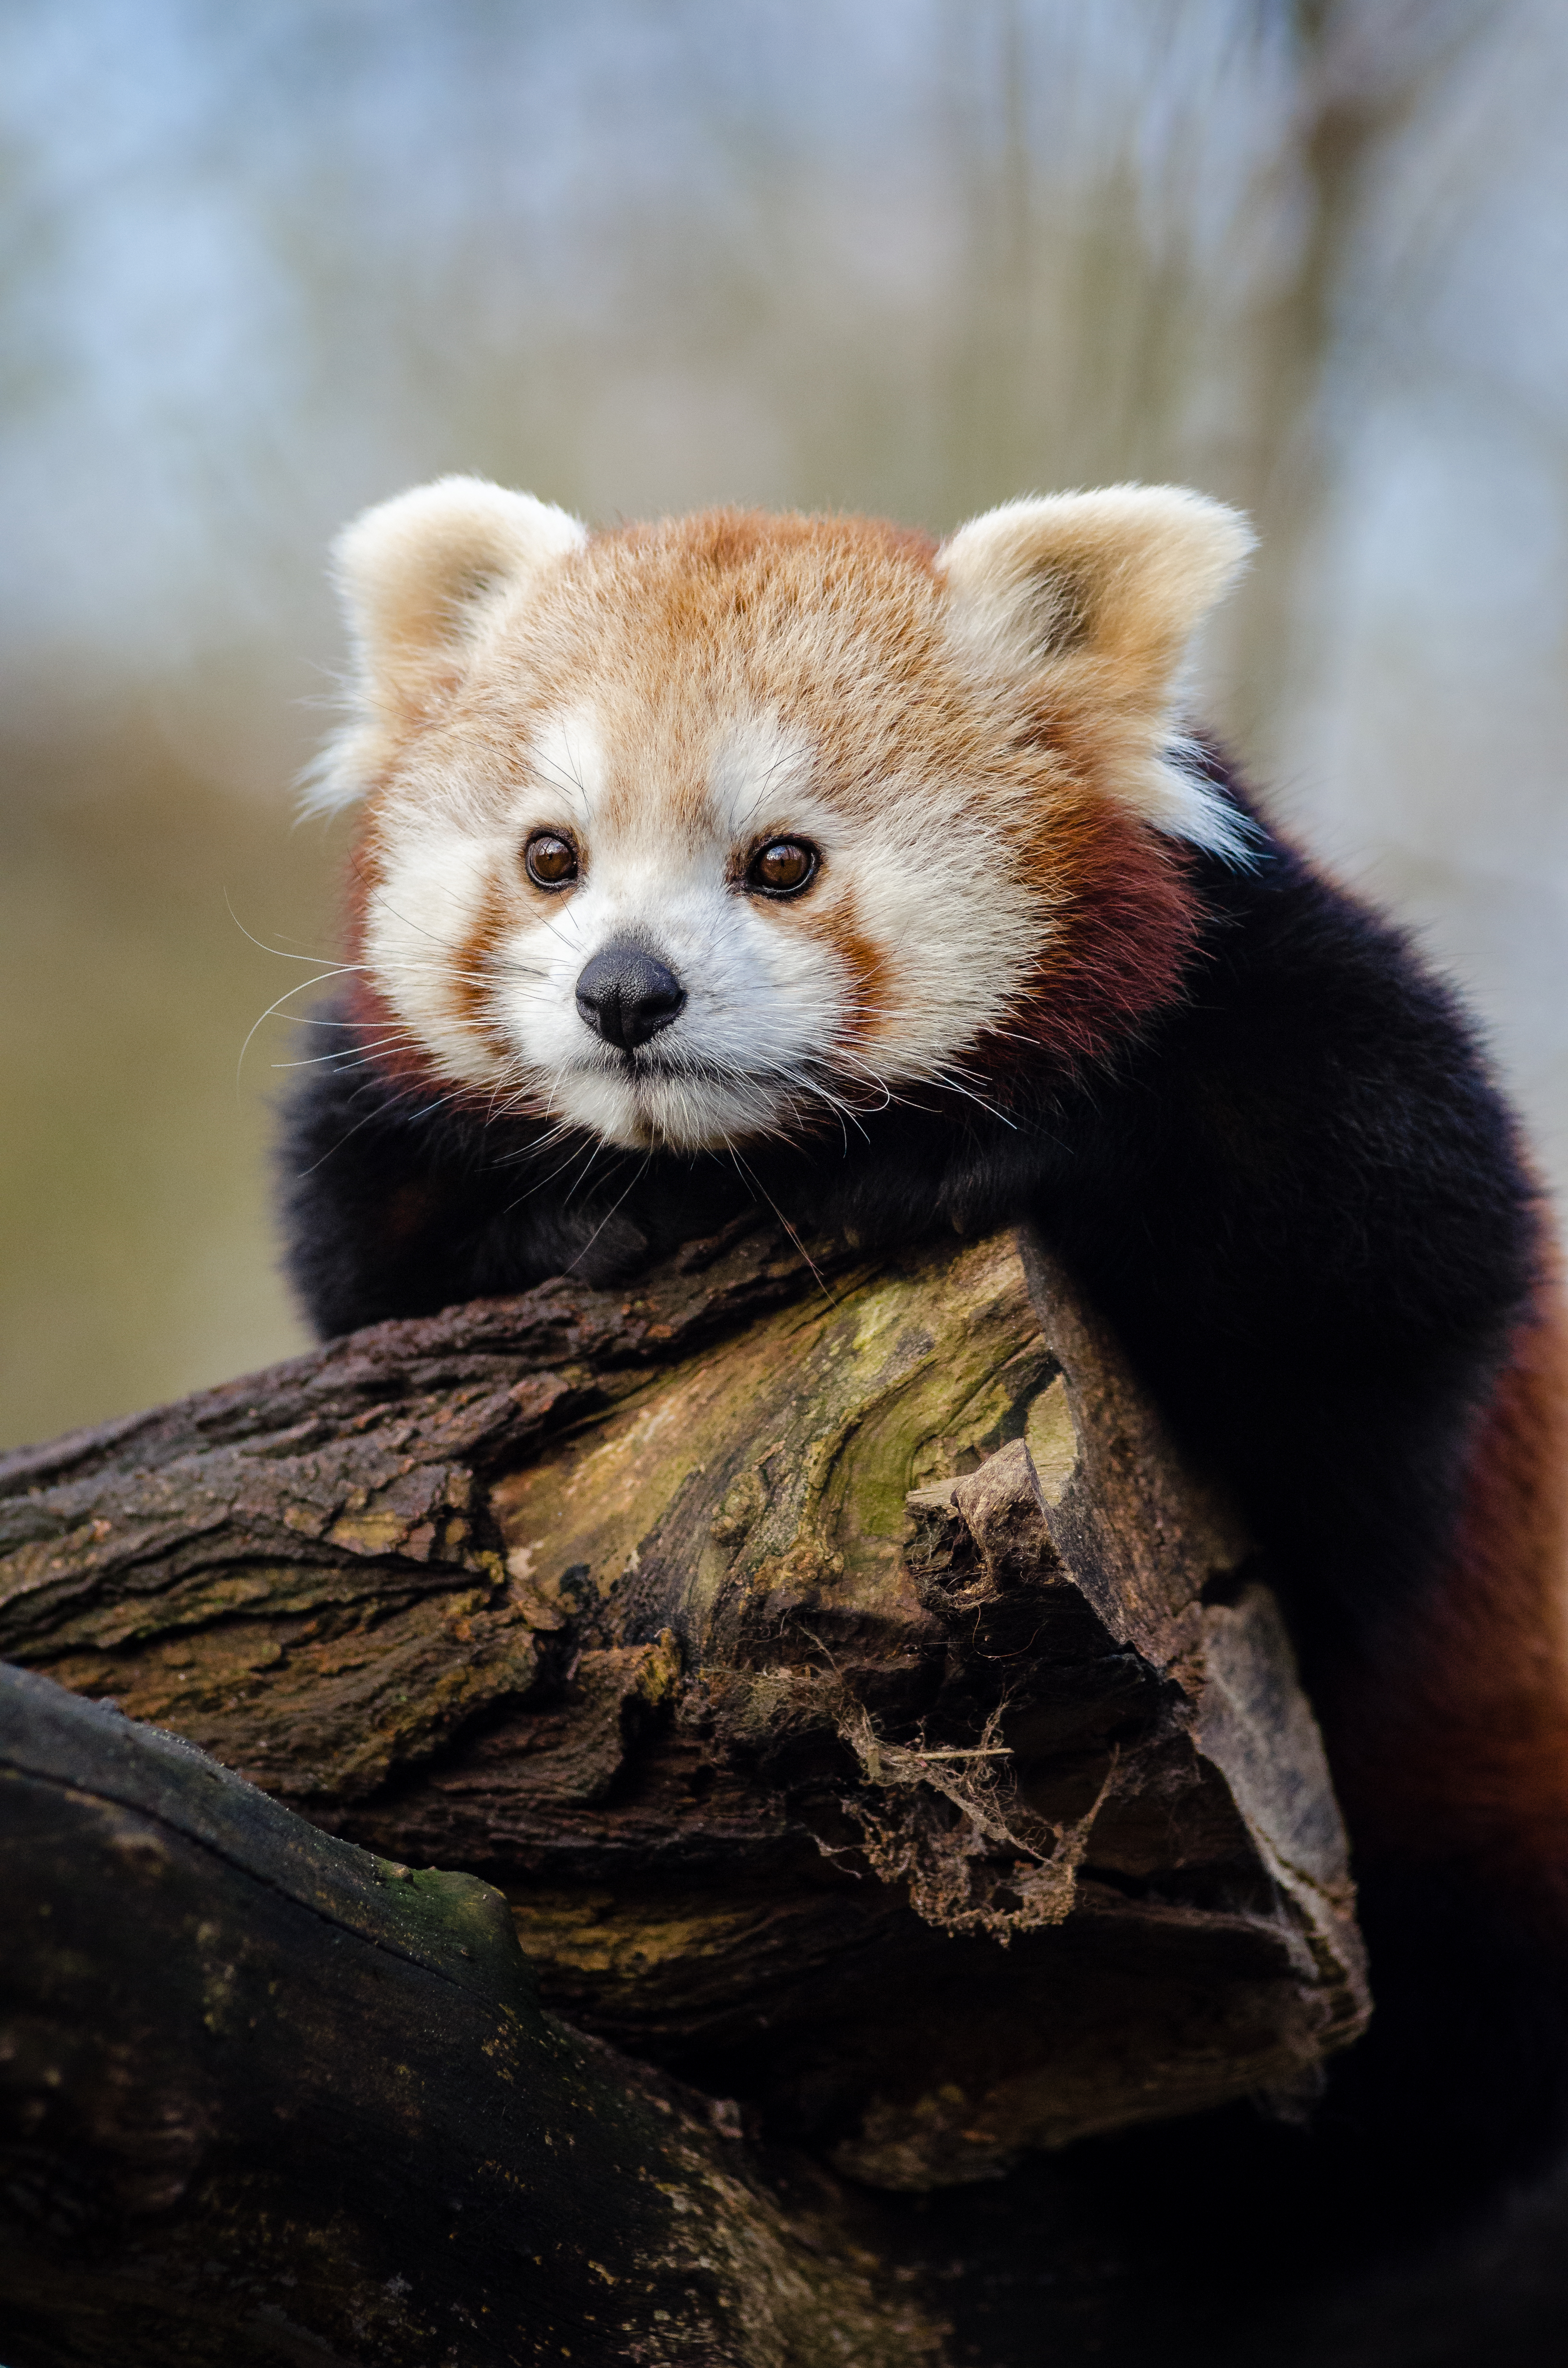
tree, nature, bokeh, vintage, sweet, fall, feet, animal, cute, female, bear, wildlife, zoo, fur, orange, young, green, high, red, foot, autumn, mammal, nikon, fauna, red panda, panda, 2015, face, nose, whiskers, paw, tail, animals, ears, endangered, vertebrate, germany, deutschland, herbst, natur, paws, tier, iso, ss, fell, grn, gesicht, baum, adorable, bamboo, d7000, roter, kleiner, niedlich, sues, suess, species, bedrohte, tierart, tierpark, weiblich, jungtier, jung, ohren, schwanz, nase, bedroht, ailurus, fulgens, mozilla, firefox, wochenende, weekend